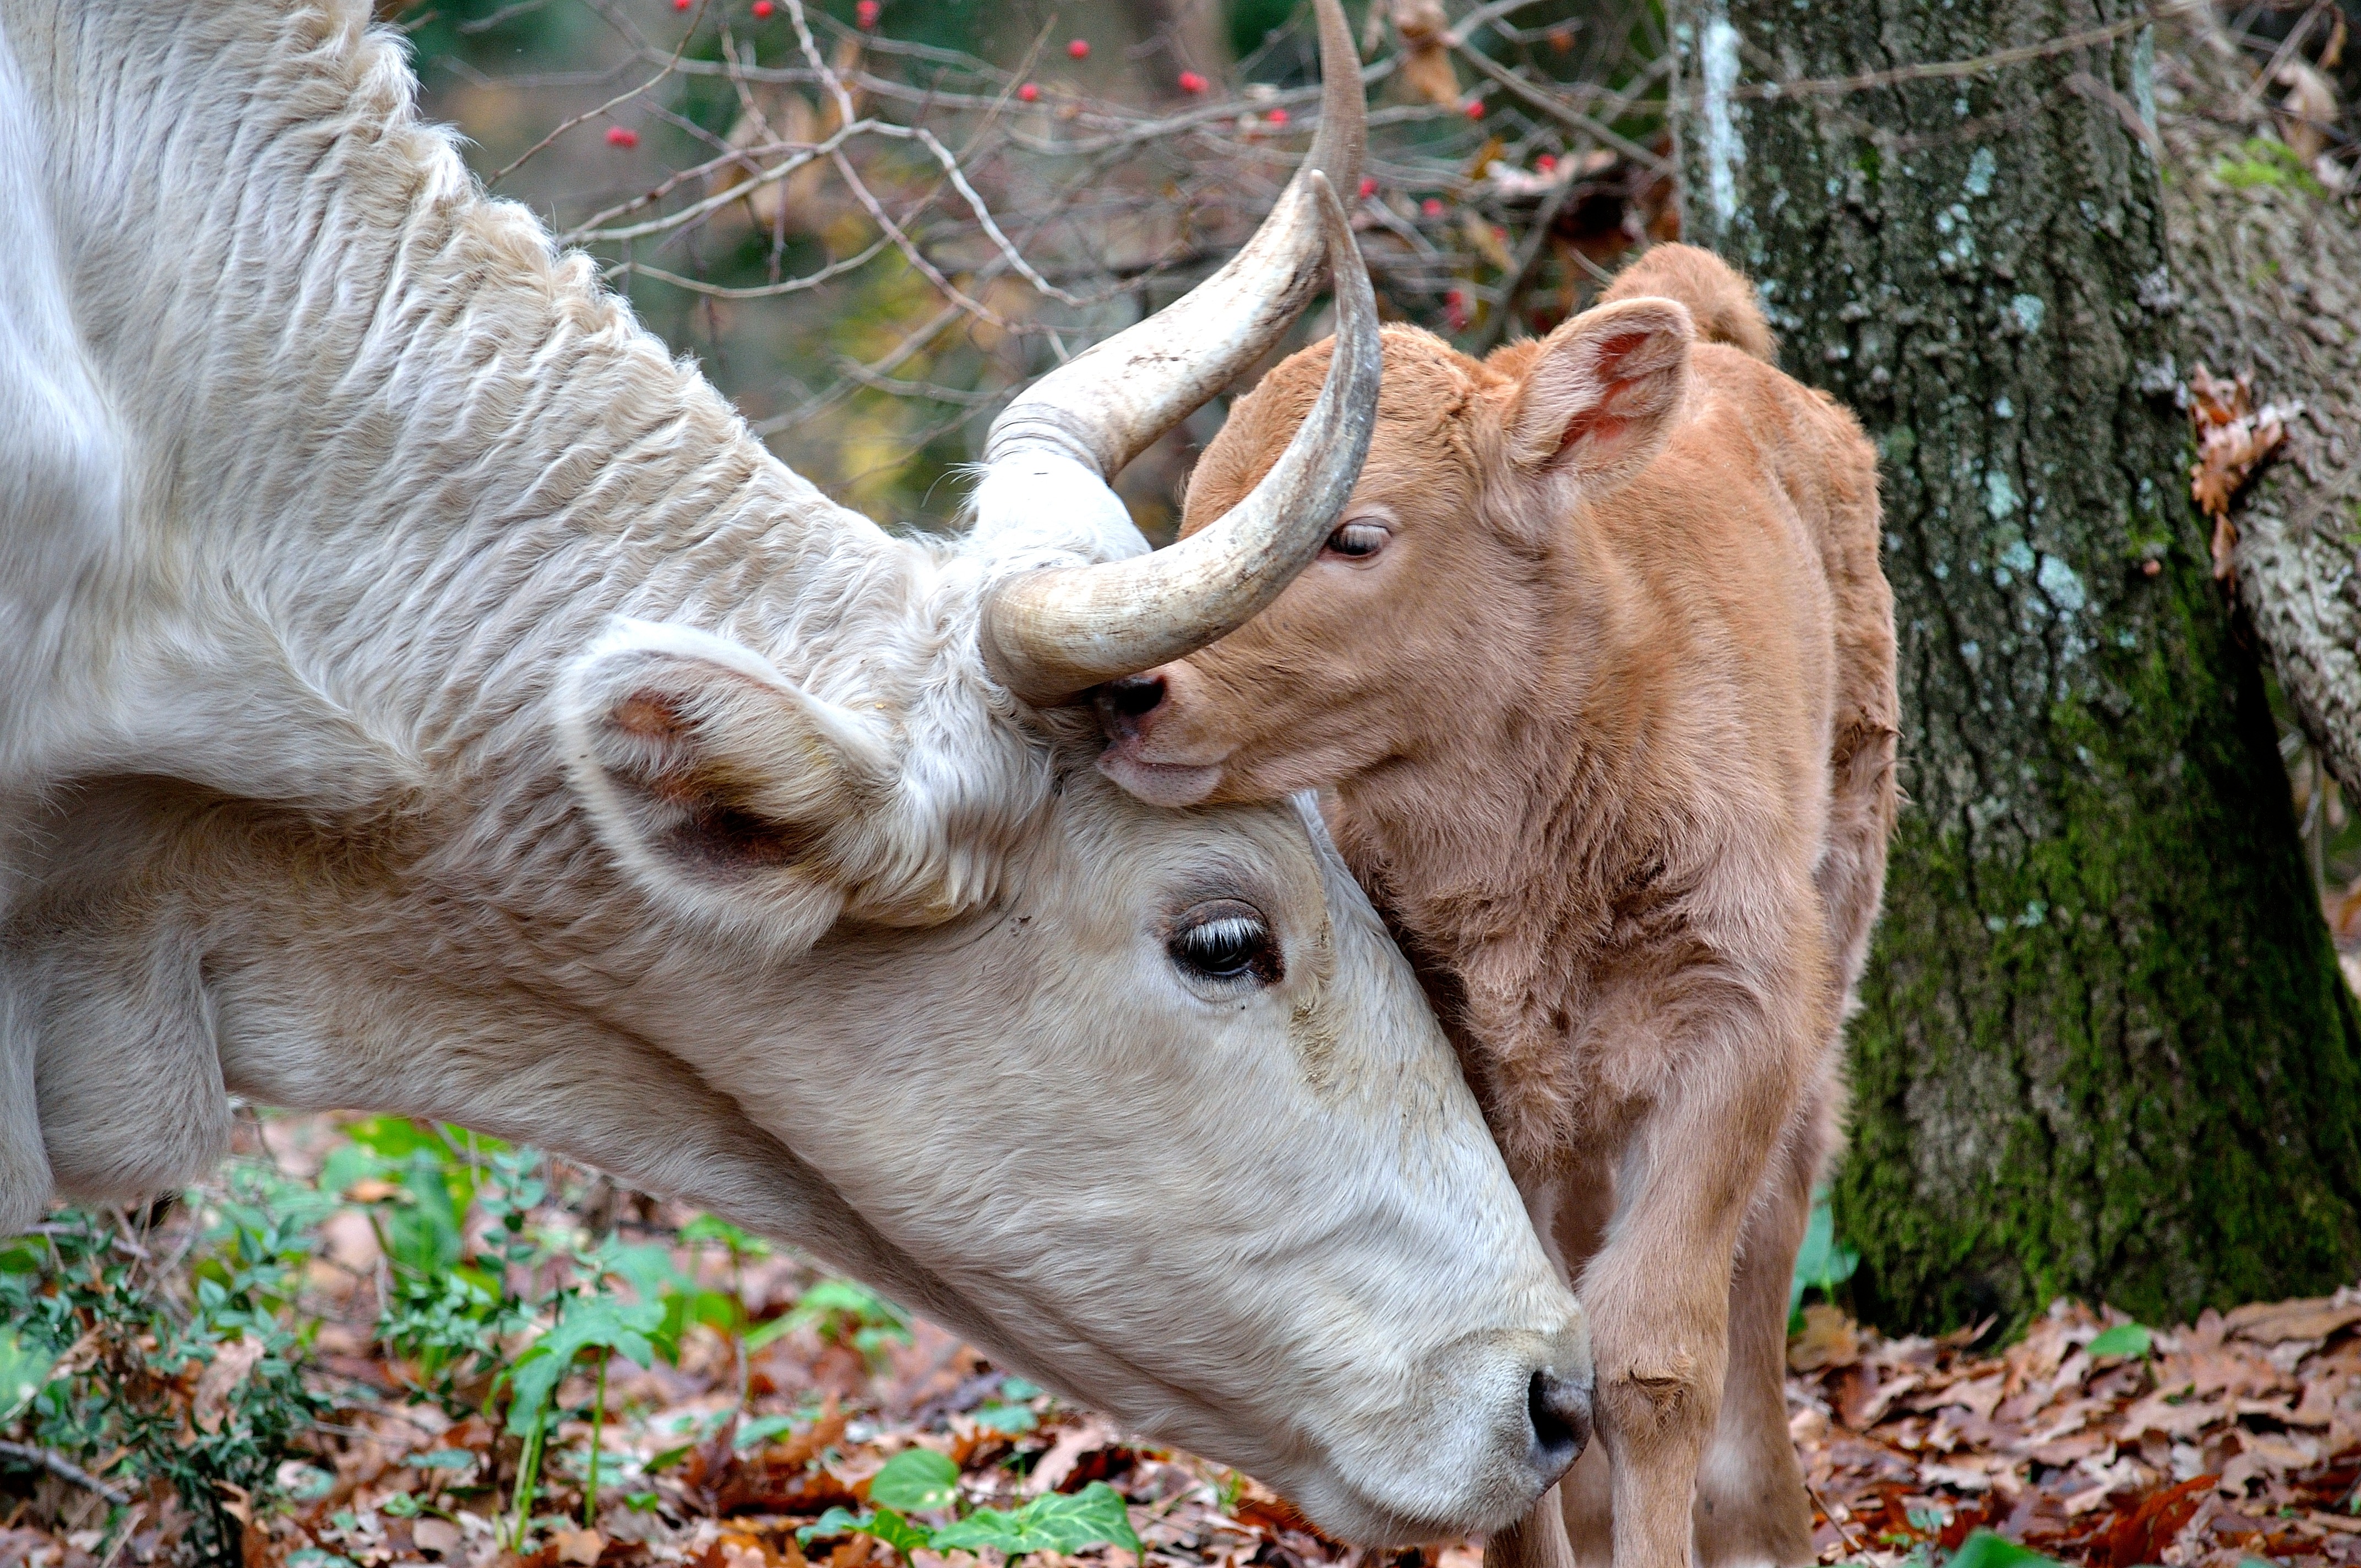
nature, wildlife, deer, zoo, horn, cow, mammal, fauna, mom, calf, animals, cuddles, cattle like mammal, mom and son